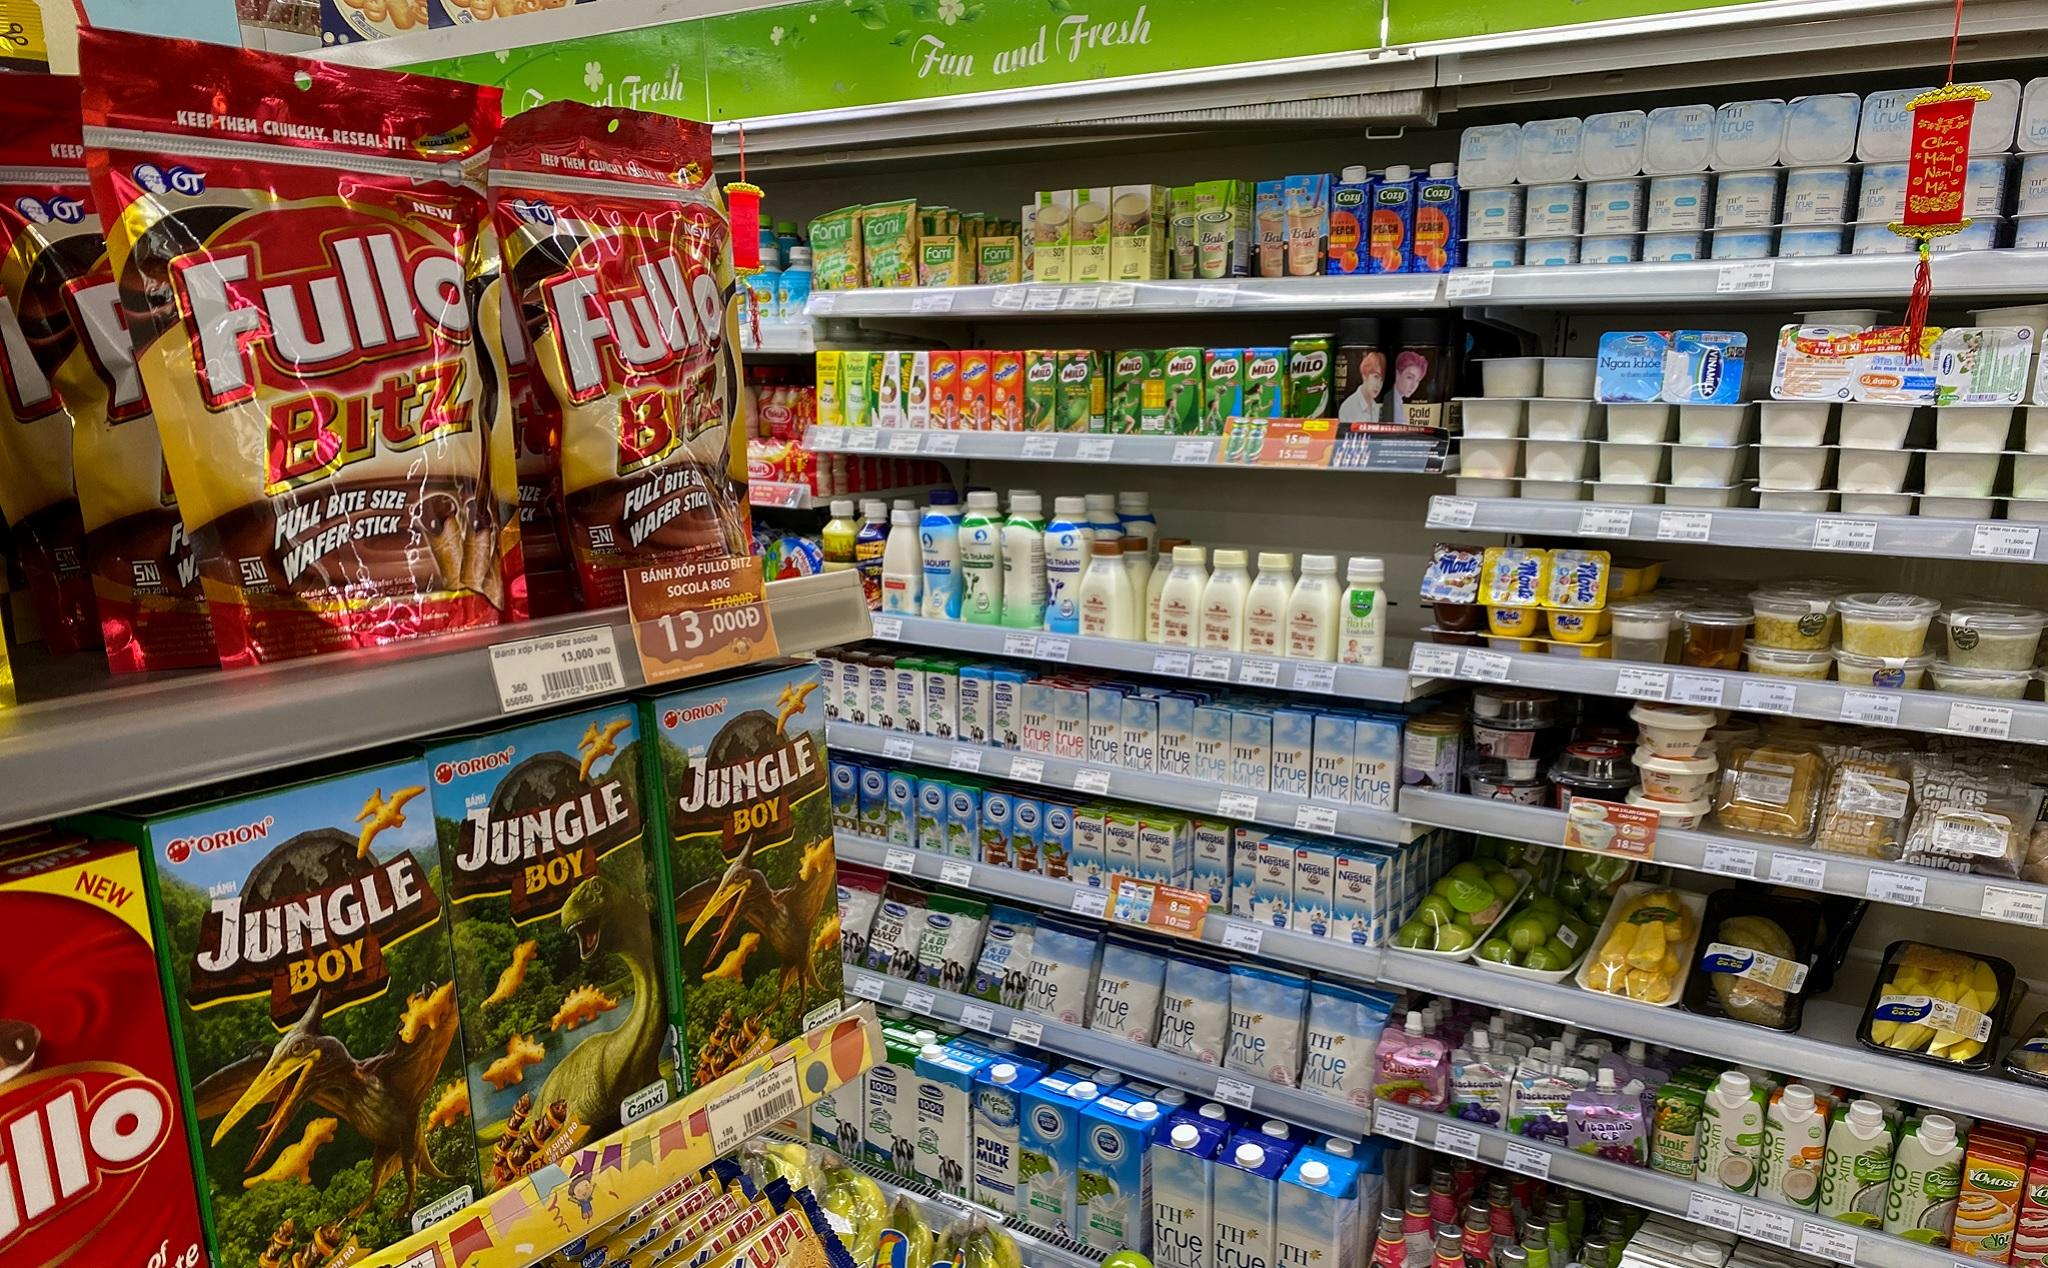
có nhiều mặt hàng khác nhau được trưng bày trên các kệ hàng